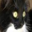
Label: cat